Lambert Bos

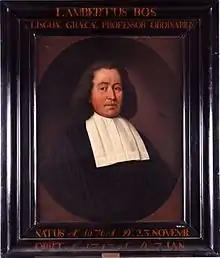
Lambert Bos

Lambert Bos (23 October 1670 – 6 January 1717) (or Lambertus Bos or Lammert Bos) was a Dutch scholar, critic and forerunner of Tiberius Hemsterhuis.